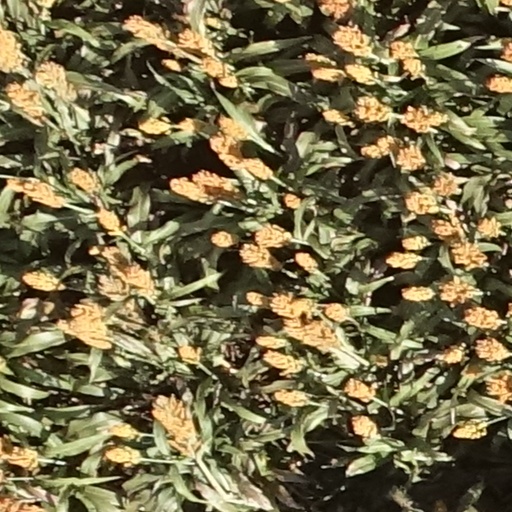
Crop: sorghum